French aircraft carrier Foch

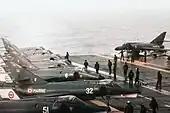
Six Aéronavale Dassault Super Étendard and two Étendard IVM (foreground) fighters aboard "Foch" off the coast of Lebanon, in 1983.

Main naval operations for the époque were conducted by sister ship "Clemenceau". "Foch" was engaged in the following: